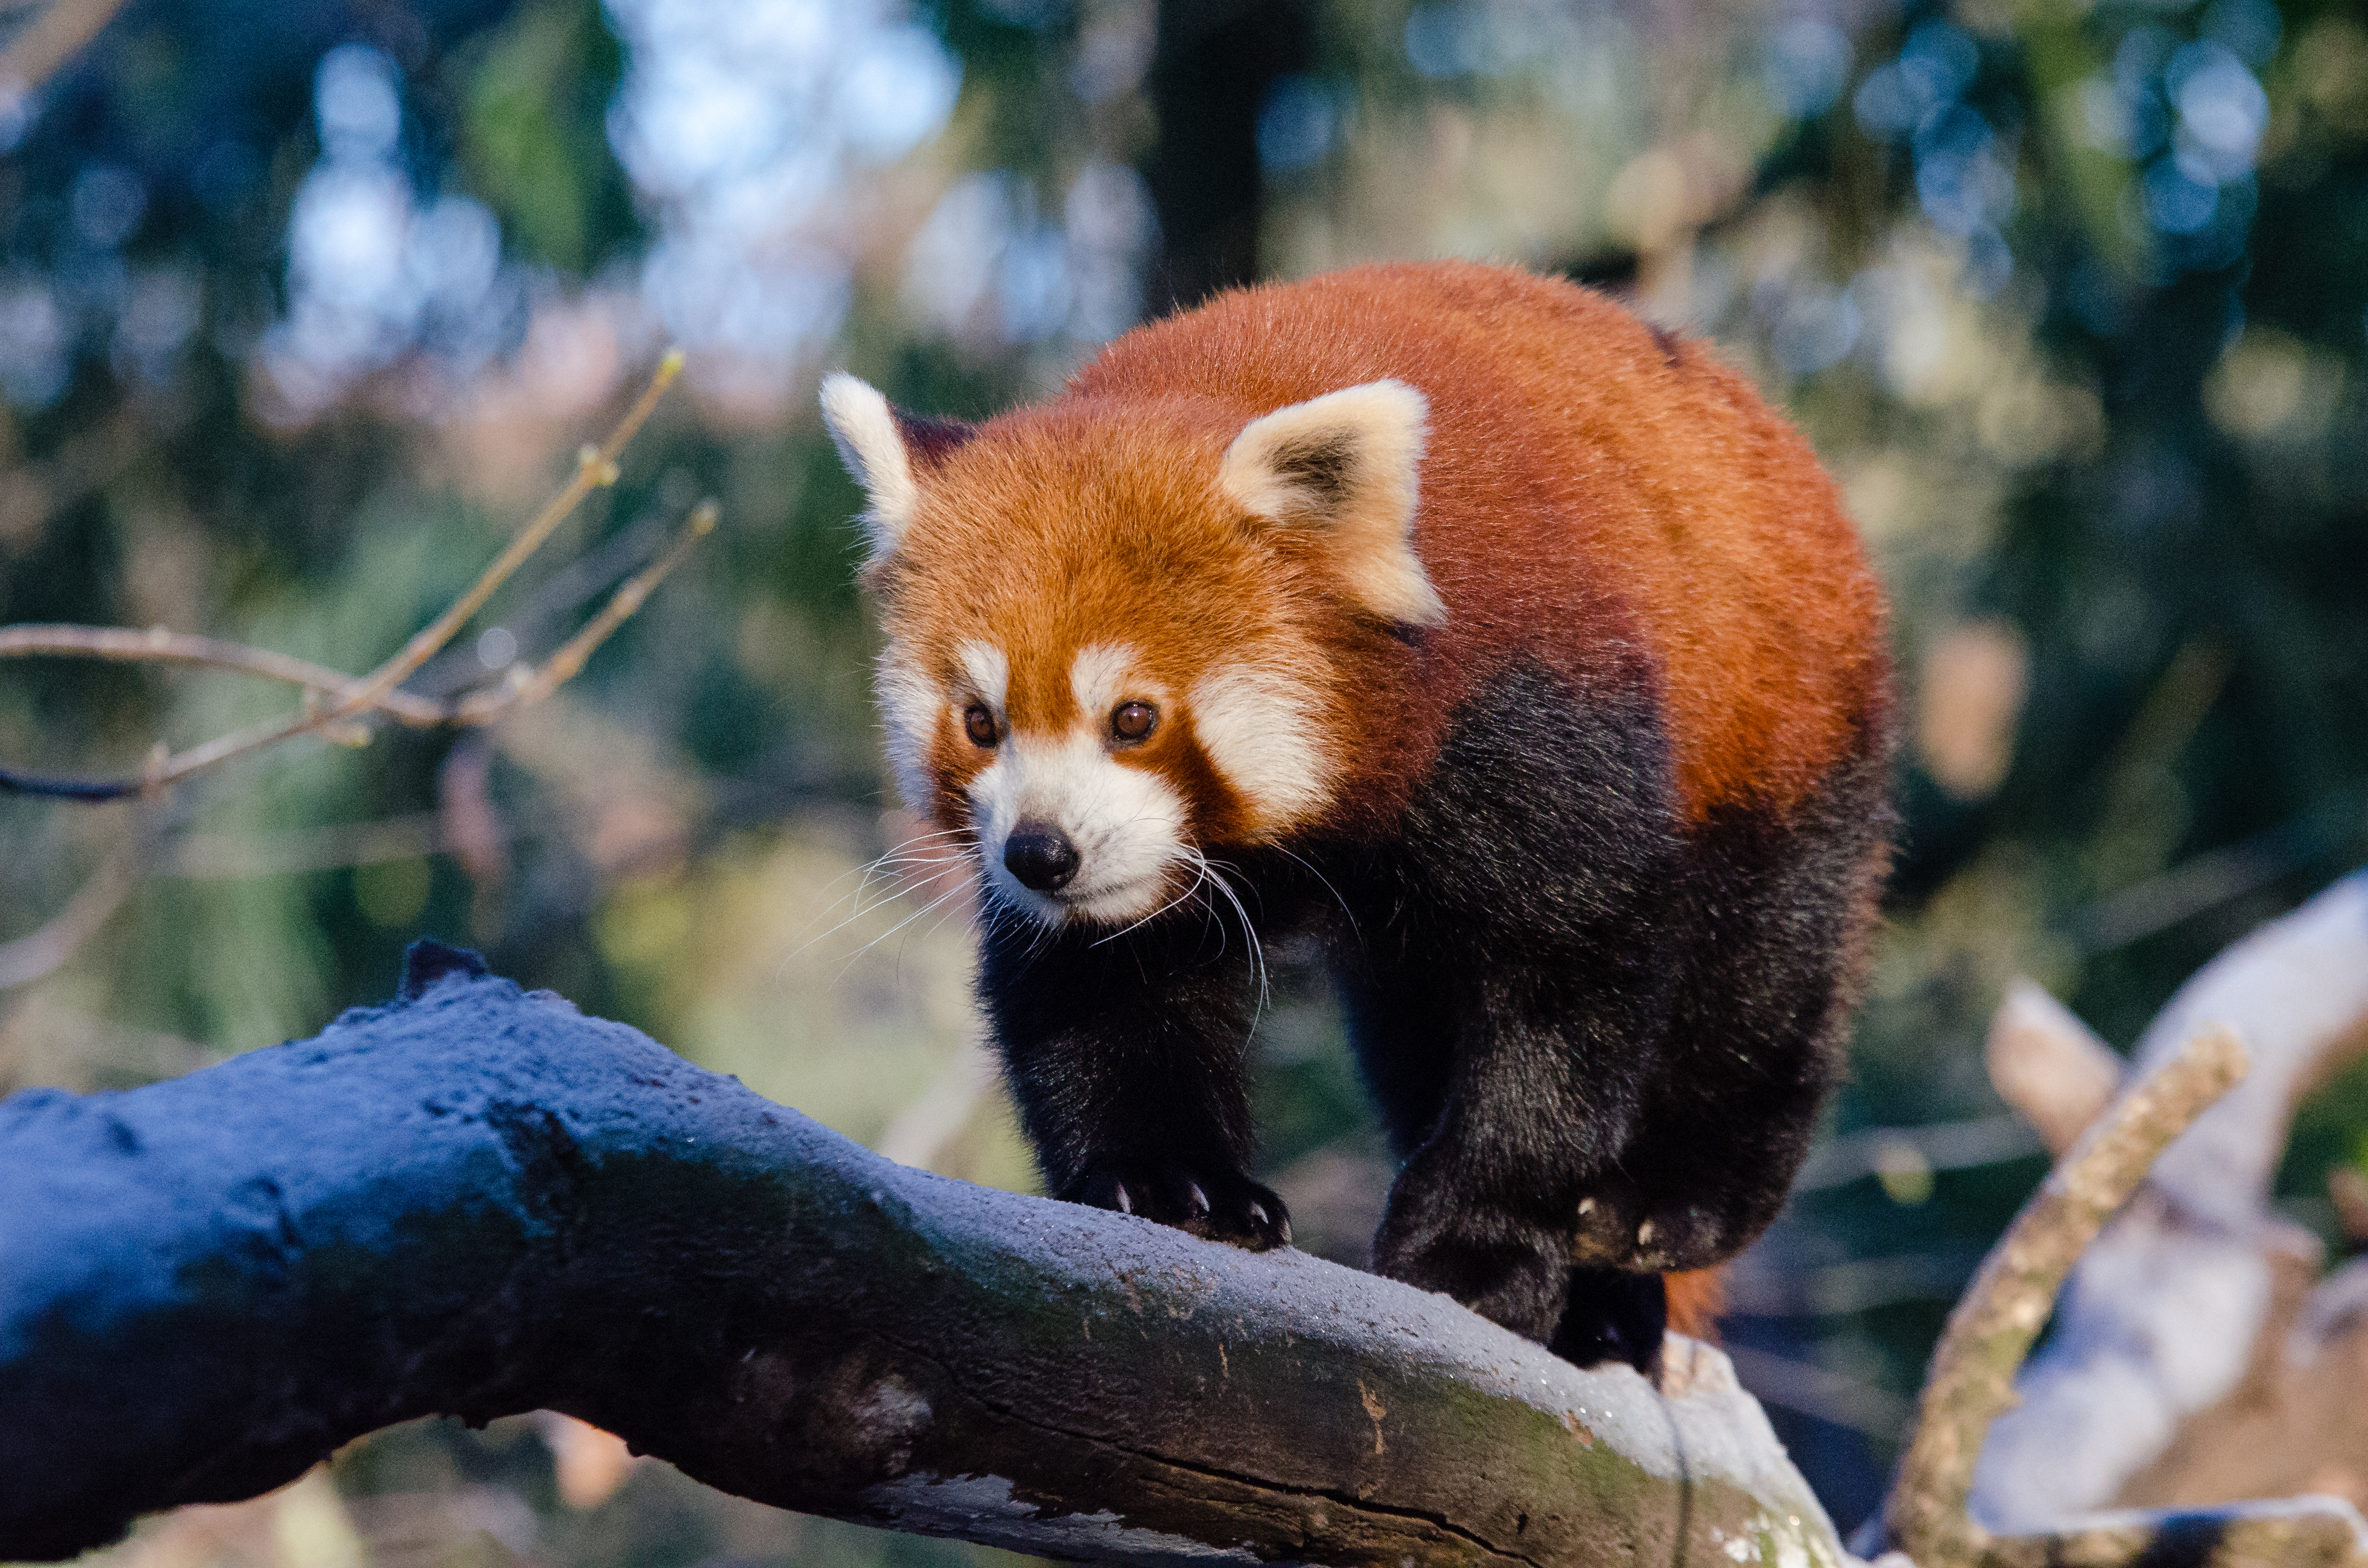
tree, nature, bokeh, blur, field, vintage, sweet, feet, animal, cute, female, wildlife, zoo, fur, orange, young, spring, green, high, red, foot, mammal, nikon, fauna, red panda, panda, 2015, face, nose, paw, tail, animals, ears, endangered, vertebrate, germany, deutschland, frhling, natur, paws, tier, depth, iso, ss, depthoffield, fell, grn, gesicht, baum, adorable, bamboo, d7000, roter, kleiner, niedlich, sues, suess, species, bedrohte, tierart, tierpark, weiblich, jungtier, jung, ohren, schwanz, nase, bedroht, ailurus, fulgens, mozilla, firefox, wochenende, weekend